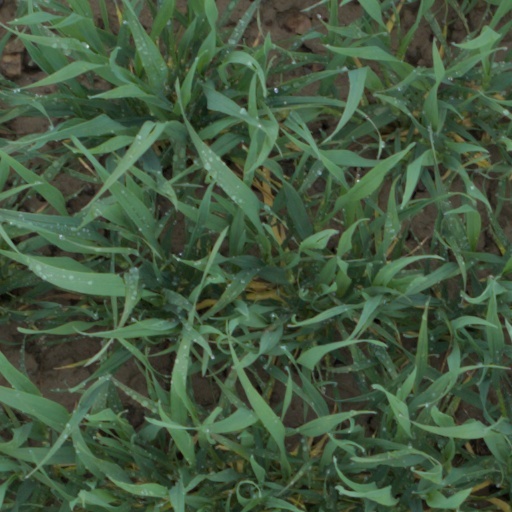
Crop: wheat